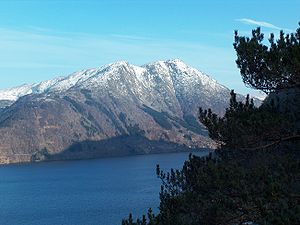
Osterøy
Brøknipa (Bruviknipa) 822 m.o.h.
Osterøy er en kommune i Vestland fylke i Norge. Osterøy kommune ligger på øen Osterøy, som er delt mellem kommunerne Osterøy og Vaksdal.